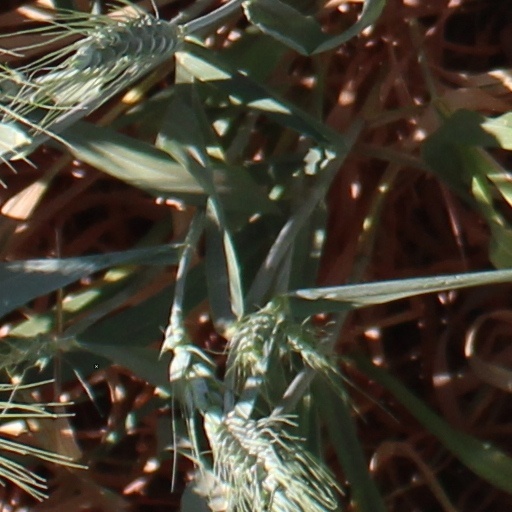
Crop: wheat